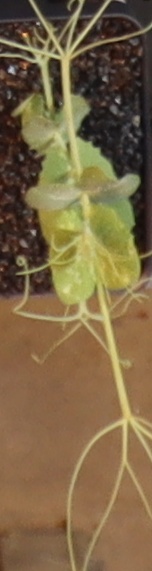
Label: Field Pea